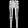
Label: Trouser